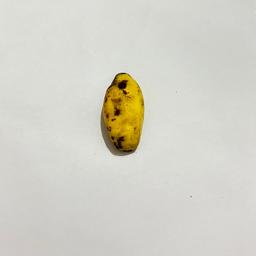
Banana variety: Sabri Kola